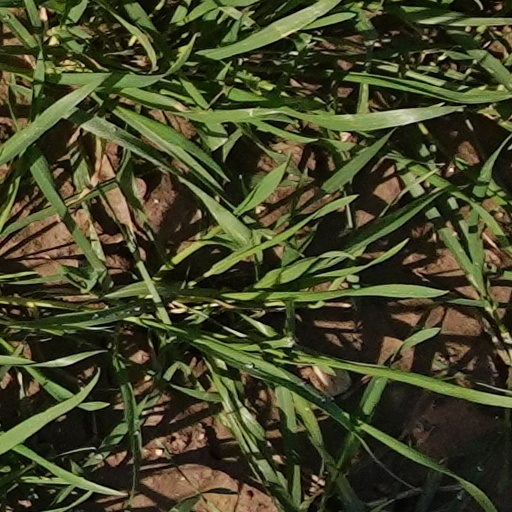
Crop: wheat